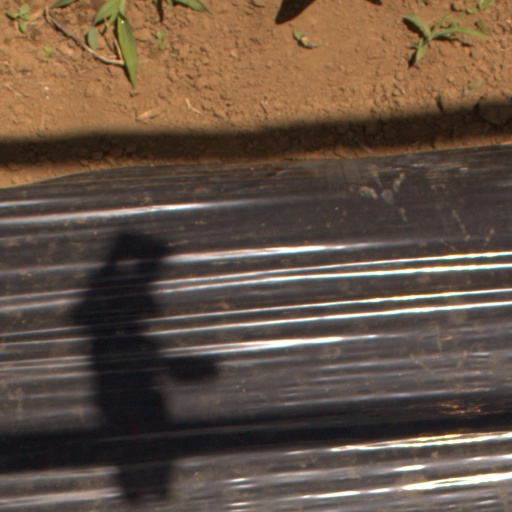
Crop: Jerusalem artichoke